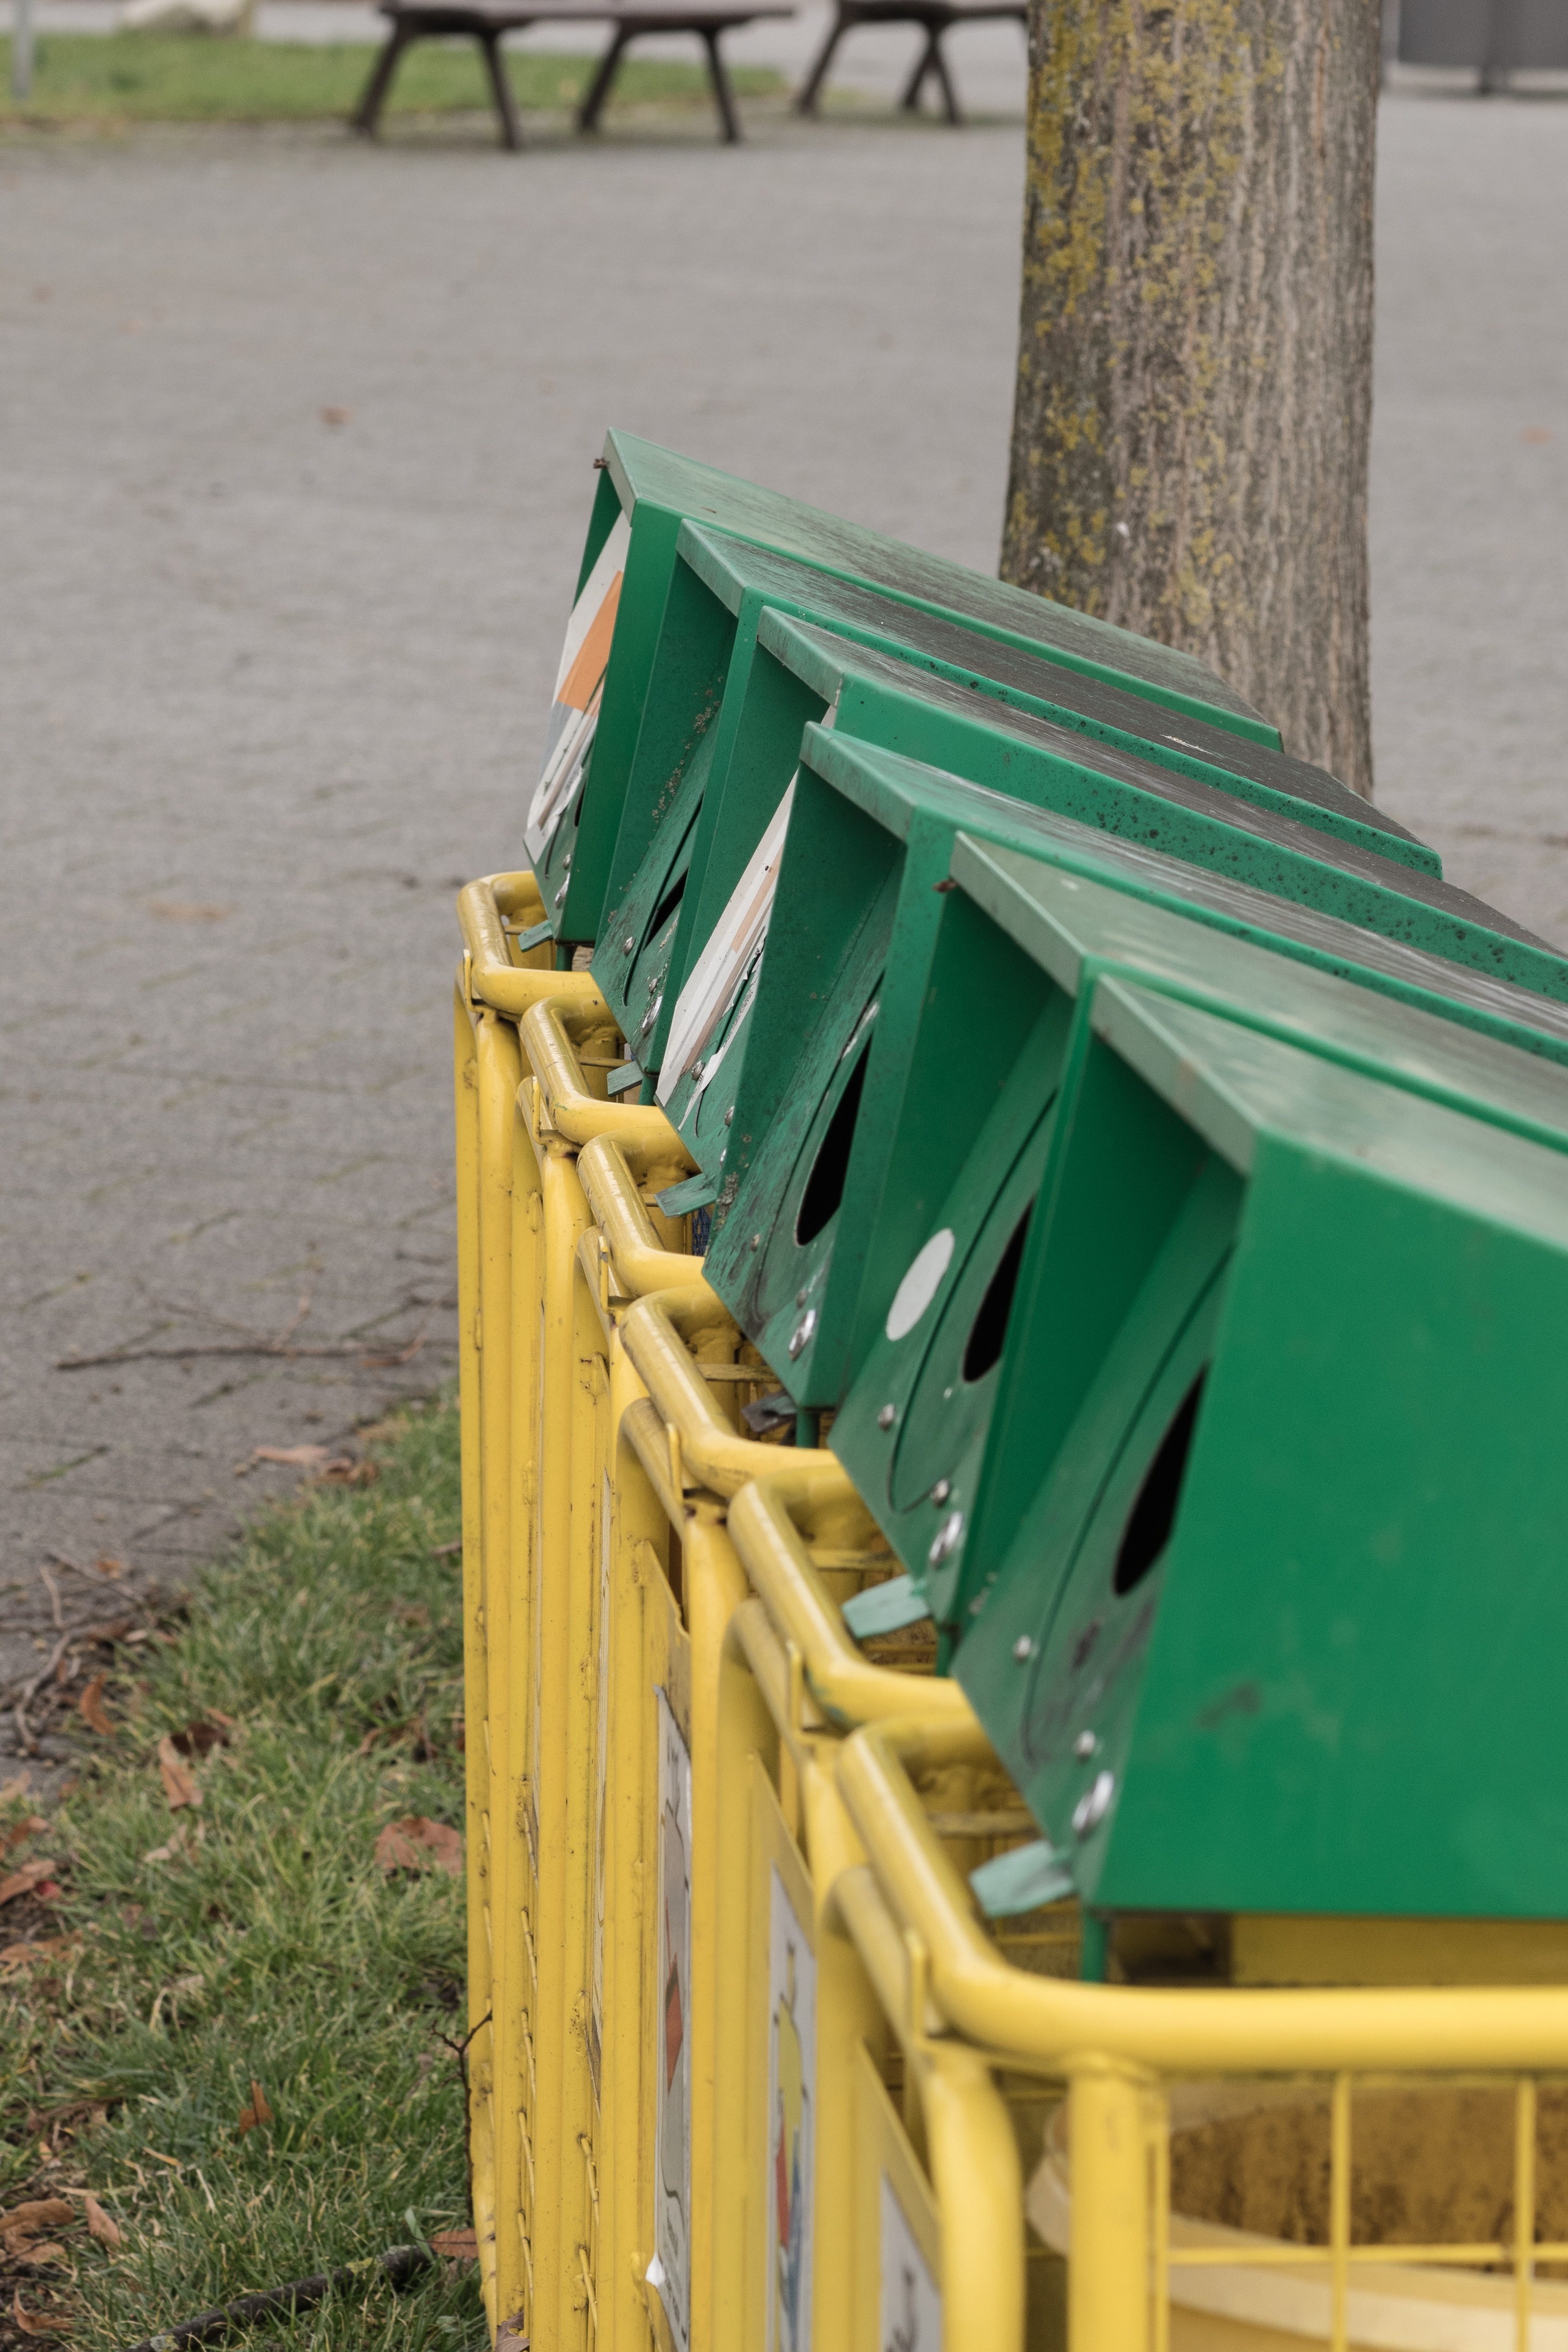
wood, leaf, flower, environment, green, furniture, agriculture, container, waste, garbage, trash can, separation, recycling, made, environmental protection, ton, waste disposal, disposal, m lltonnen, waste separation, waste bins, garbage can, throw away society, waste container, waste bin, large refuse containers